1795–1820 in Western fashion

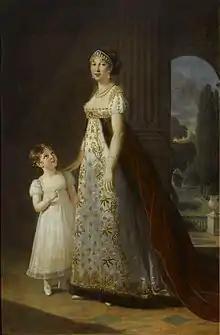
Portrait of Caroline Murat and her daughter Letizia, painted in 1807 by Elisabeth Vigée-Lebrun. Madame Murat wears the formal red train of court dress over her high-waisted gown.

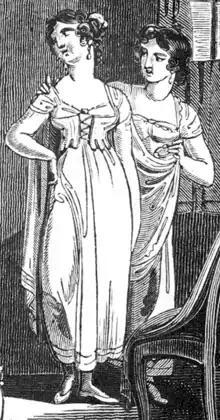
1811 illustration of underclothes, showing one form of Regency "stays"

During this period, the classical influence extended to hairstyles. Often masses of curls were worn over the forehead and ears, with the longer back hair drawn up into loose buns or "Psyche knots" influenced by Greek and Roman styles. By the later 1810s, front hair was parted in the center and worn in tight ringlets over the ears. Adventurous women like Lady Caroline Lamb wore short cropped hairstyles "à la Titus", the "Journal de Paris" reporting in 1802 that "more than half of elegant women were wearing their hair or wig "à la Titus"", a layered cut usually with some tresses hanging down.